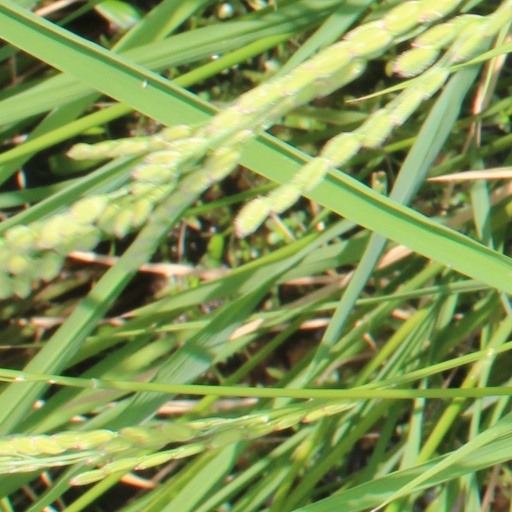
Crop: rice